Community gardening

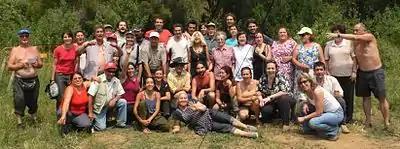
The squatted social center Can Masdeu is home to one of the largest community gardens in Barcelona.

Food production is central to most community and allotment gardens. However, restoration of natural areas and native plant gardens are also popular, as are "art" gardens. Many gardens have several different planting elements, and combine plots with such projects as small orchards, herbs and butterfly gardens. Individual plots can be used as "virtual" backyards, each highly diverse, creating a "quilt" of flowers, vegetables and folk art.